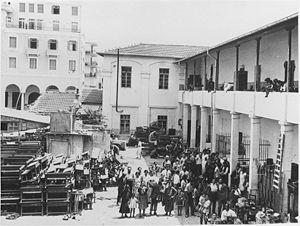
La ville grecque de Thessalonique, anciennement Salonique, a abrité jusqu'à la Seconde Guerre mondiale une très importante communauté juive d'origine initialement romaniote, mais devenue au fil du temps majoritairement sépharade. C'est le seul exemple connu d'une ville de diaspora de cette taille ayant conservé une majorité juive pendant plusieurs siècles. Arrivés pour la plupart à la suite de l'expulsion des Juifs d'Espagne de 1492, les sépharades sont indissociablement liés à l'histoire de Thessalonique et le rayonnement de cette communauté tant sur le plan culturel qu'économique s'est fait sentir sur tout le monde sépharade. La communauté a connu un âge d'or au XVIᵉ siècle puis un déclin relatif jusqu'au milieu du XIXᵉ siècle, époque à partir de laquelle elle a entrepris une importante modernisation aussi bien économique que cultuelle. La ville reçoit l'appellation de « Jérusalem des Balkans ».